Ocean City School District

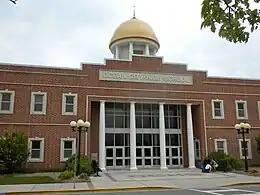
Ocean City High School

The Ocean City School District is a comprehensive community public school district that serves students in pre-kindergarten through twelfth grade from Ocean City, in Cape May County, in the U.S. state of New Jersey.